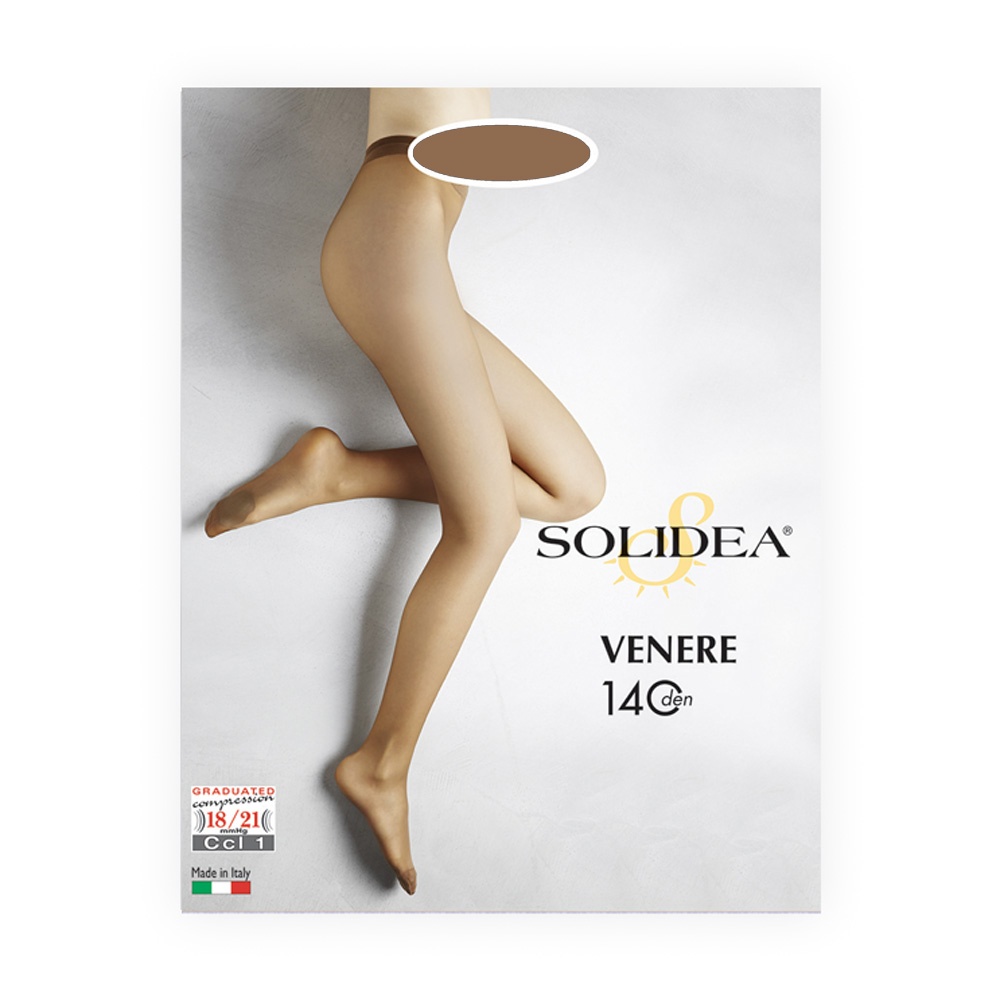
Solidea Collant Venere 140 Denari Glace Taglia 4-l
SOLIDEA COLLANT VENERE 140 DENARI COLORE GLACE' TAGLIA 4-L Formato Confezione da 1 paio. Collant 140 den, tutto nudo, a maglia liscia. Straordinariamente velato, morbido e confortevole. Offre un valido sostegno a gambe affaticate e pesanti, esaltandone fascino ed eleganza. La compressione graduata 18/21 mmHg aiuta la circolazione sanguigna evitando l’aggravarsi di problemi derivati da insufficienza venosa. Morbido elastico che non segna il punto vita, soffice plantare antistress al piede per una morbida base d’appoggio. Tassello igienico in cotone e cucitura piatta. Con trattamento antimicrobico. Composizione: 78% POLIAMMIDE 20% ELASTAN 2% COTONE [EAN: 8300496032731]
Brand: SOLIDEA BY CALZIFICIO PINELLI
Category: Apparel & Accessories > Clothing > Lingerie > Hosiery